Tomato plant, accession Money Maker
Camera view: horizontal (90 deg, fisheye); turntable rotation: 120 degrees
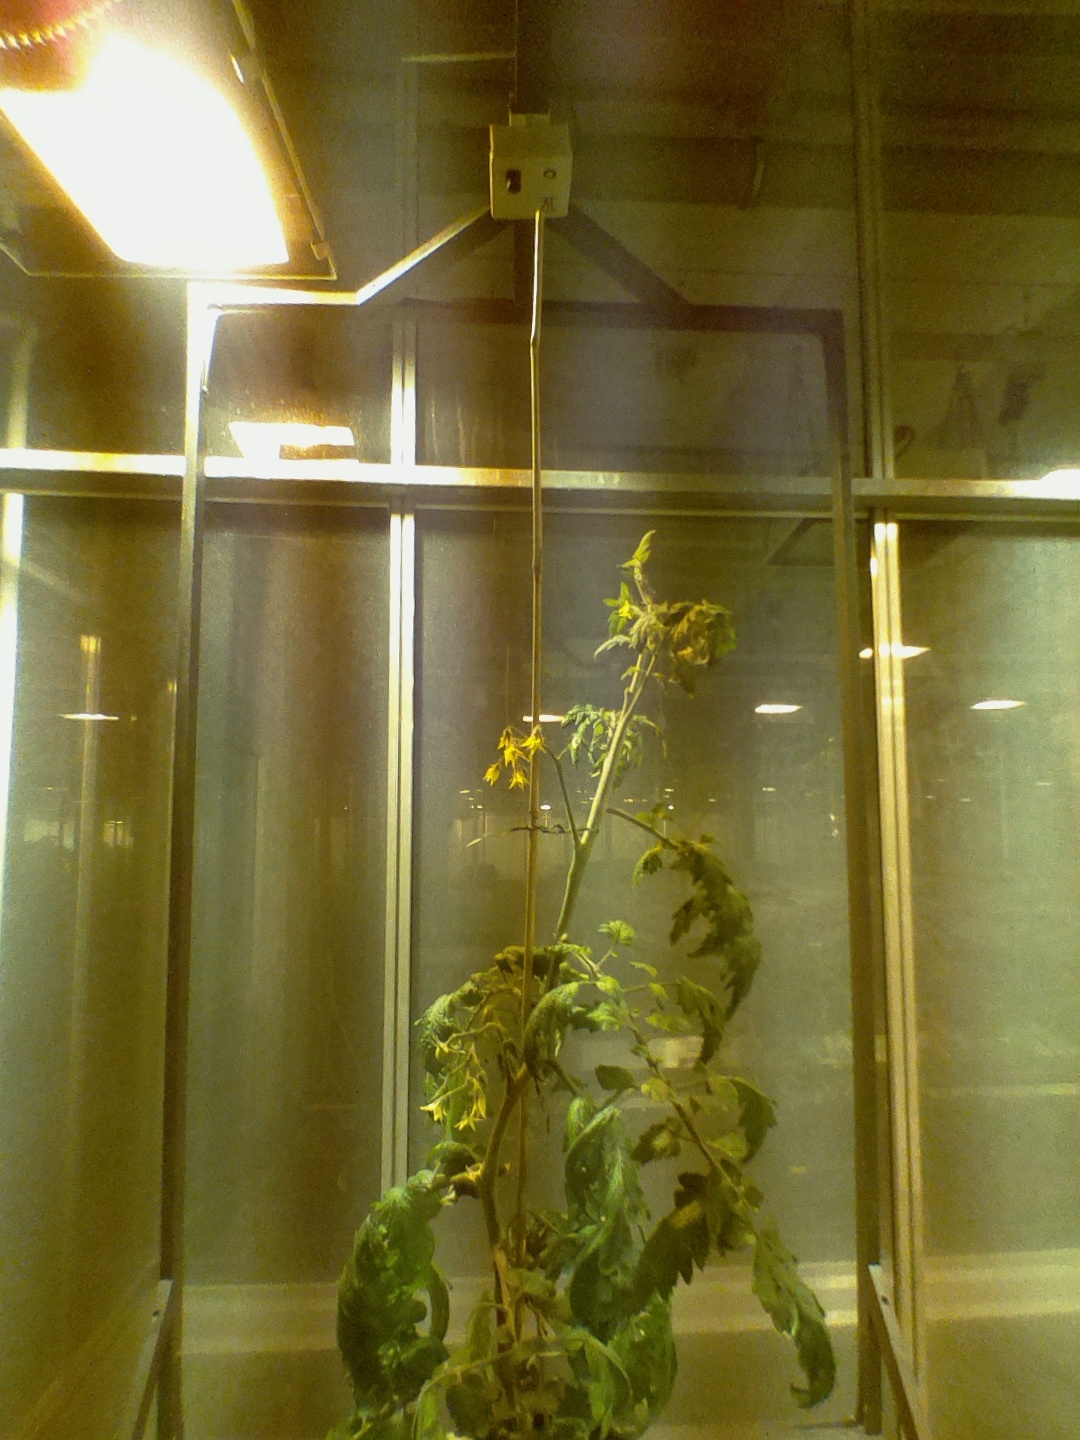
BBCH growth stage 70: Fruits at the main stem or branches visibles